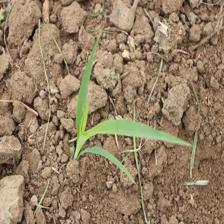
Label: Sorghum